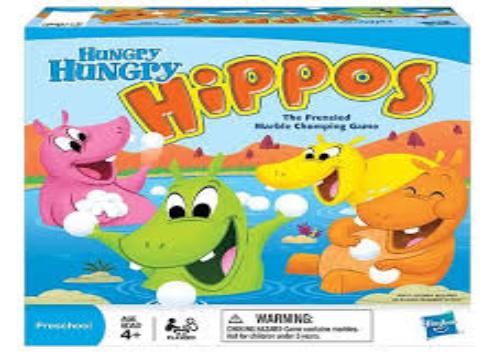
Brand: Hungry Hungry Hippos
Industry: Food